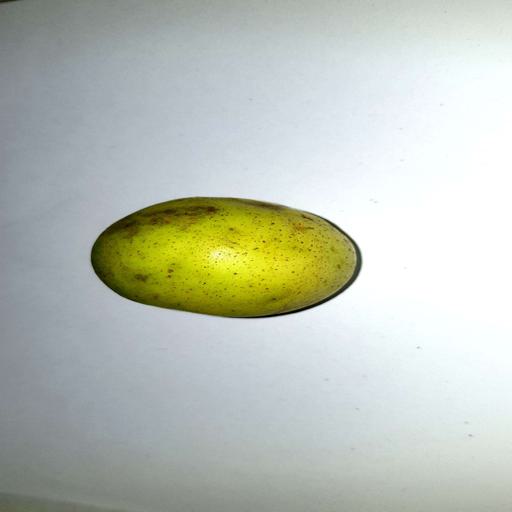
Label: healthy